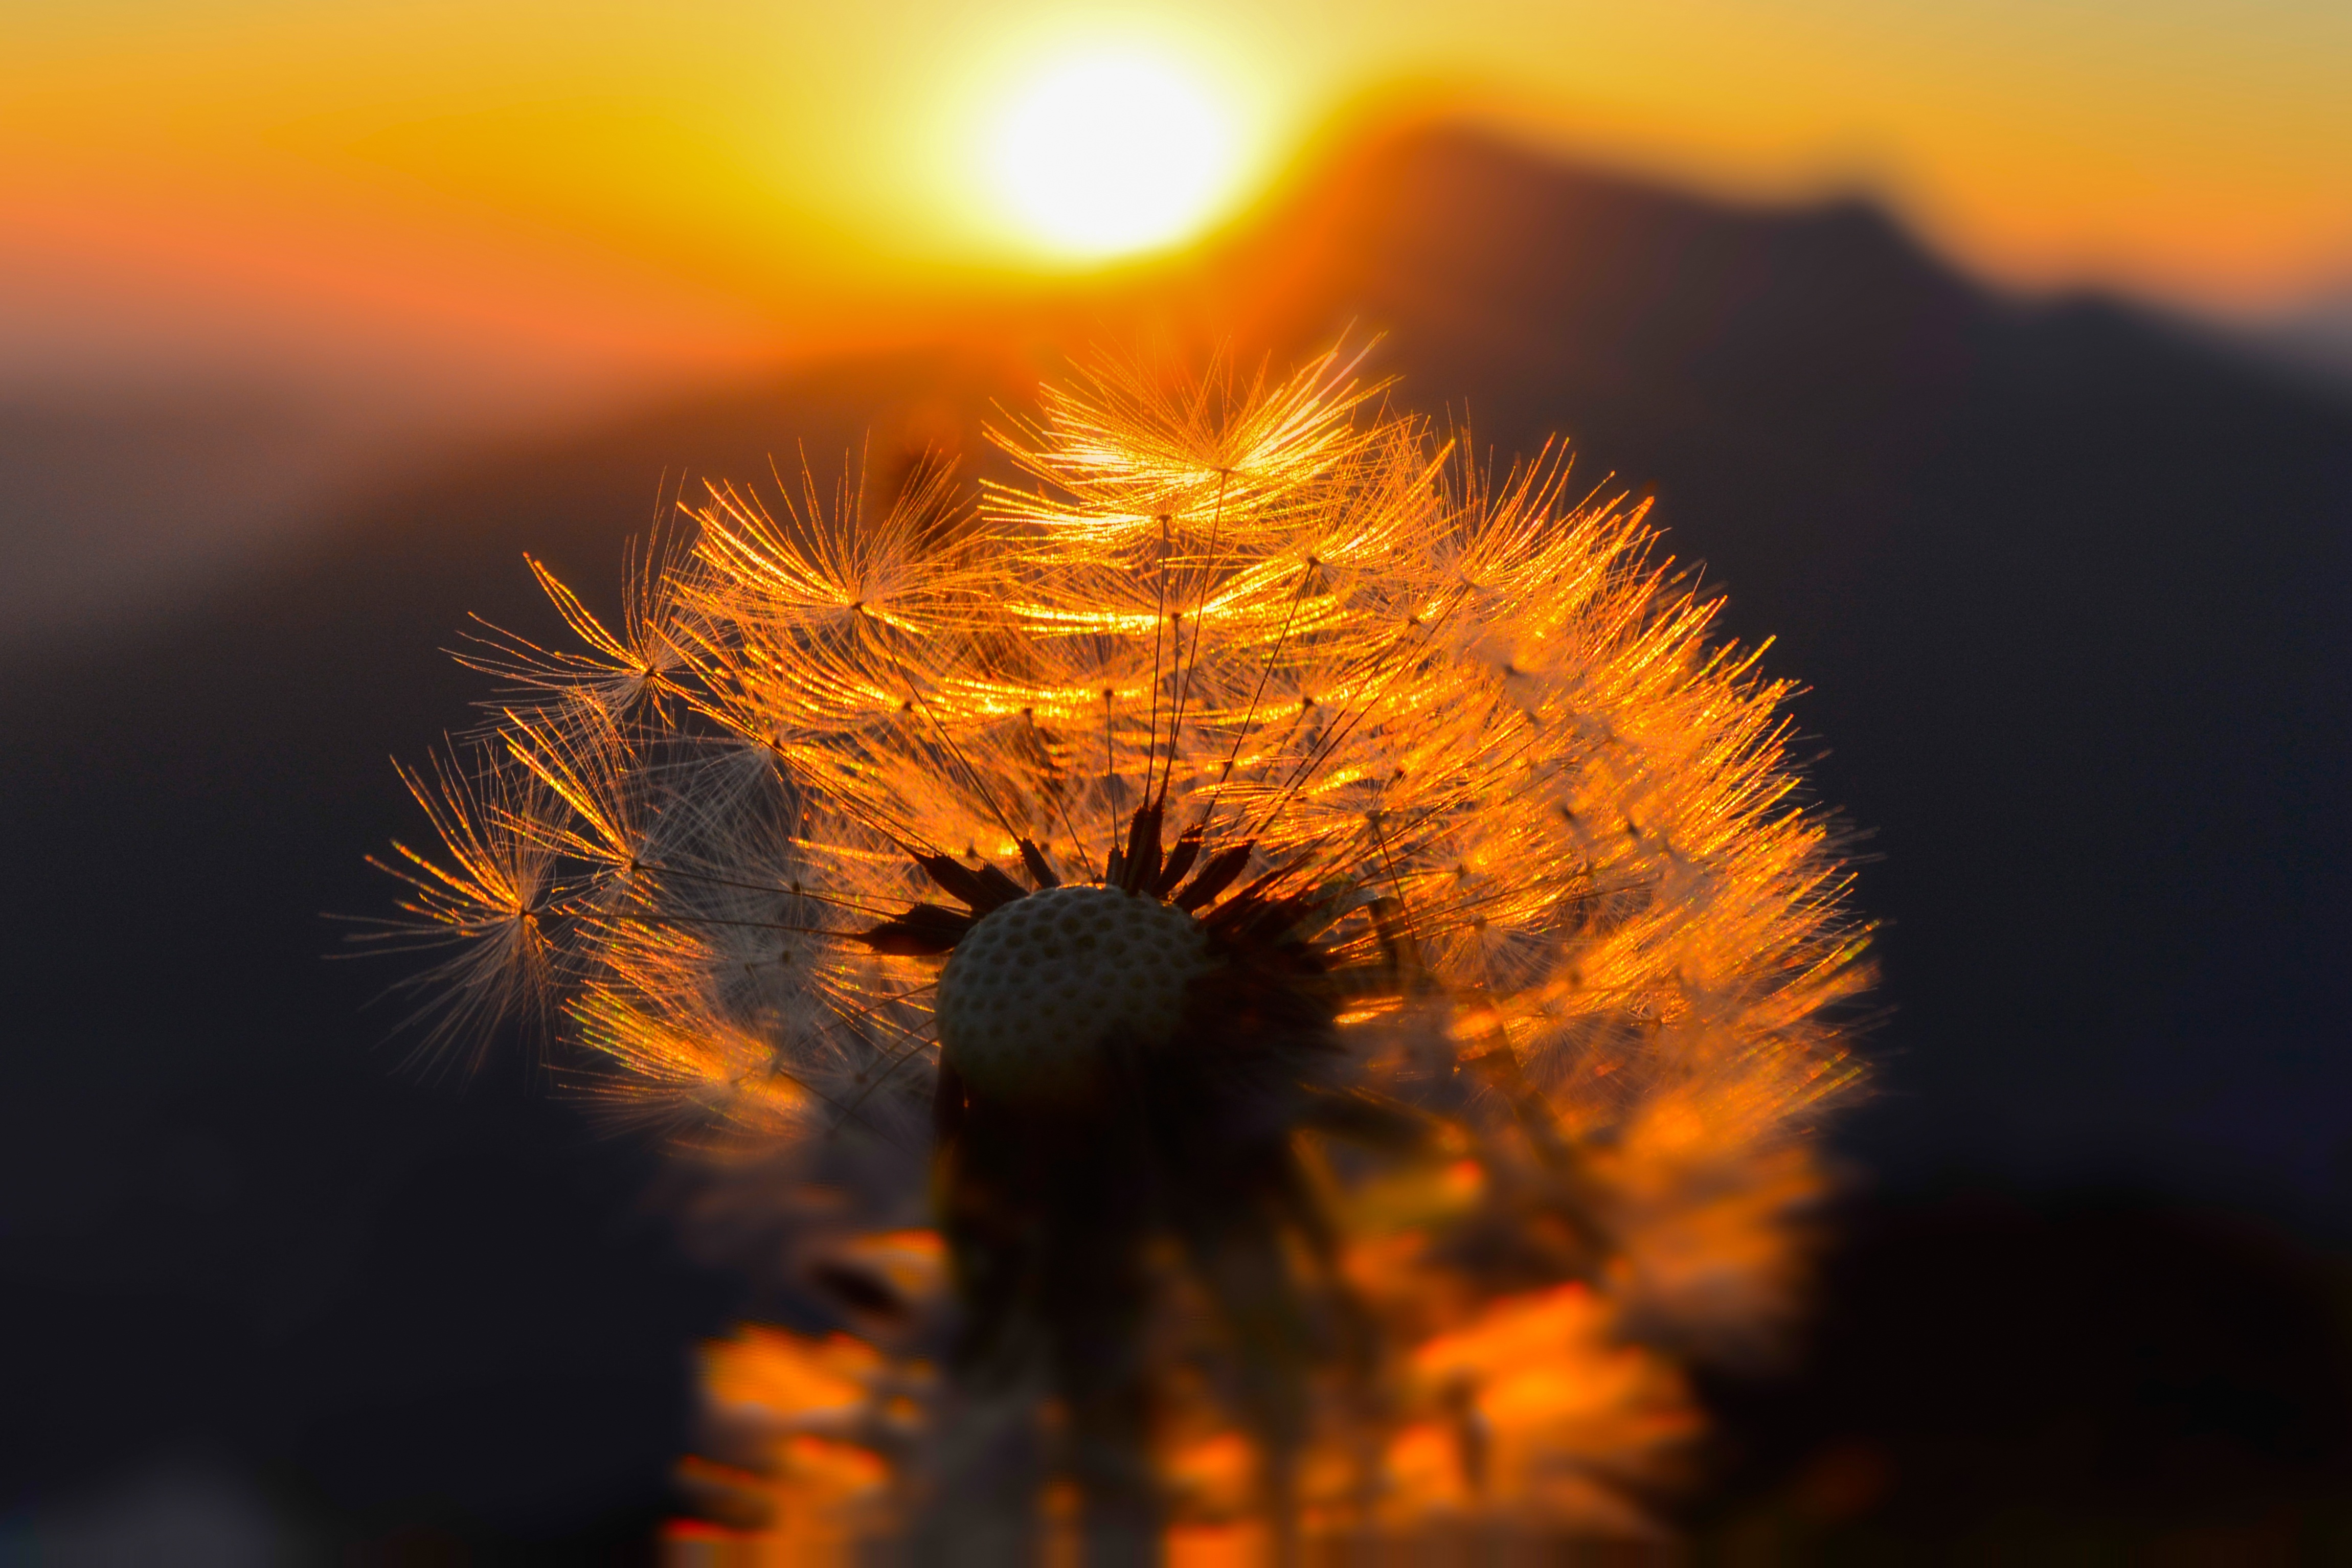
nature, plant, sky, sun, sunrise, sunset, sunlight, morning, leaf, flower, reflection, yellow, close up, mountains, salzburg, morgenstimmung, back light, macro photography, morning sun, morgenrot, flowering plant, daisy family, land plant